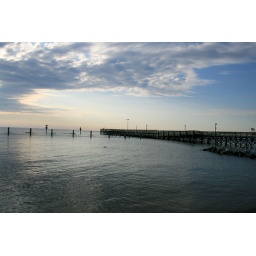
North Beach in the morning duck on the water